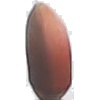
Label: Hazelnut 1